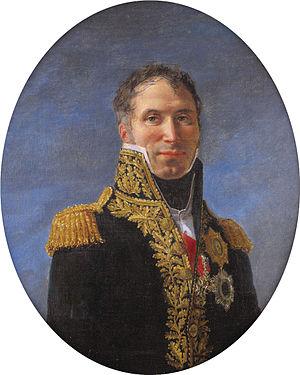
Claude Carra de Saint-Cyr dit Carra-Saint-Cyr, né à Lyon le 28 juillet 1760 et mort à Vailly-sur-Aisne le 5 janvier 1834, est un général français de la Révolution et de l’Empire.